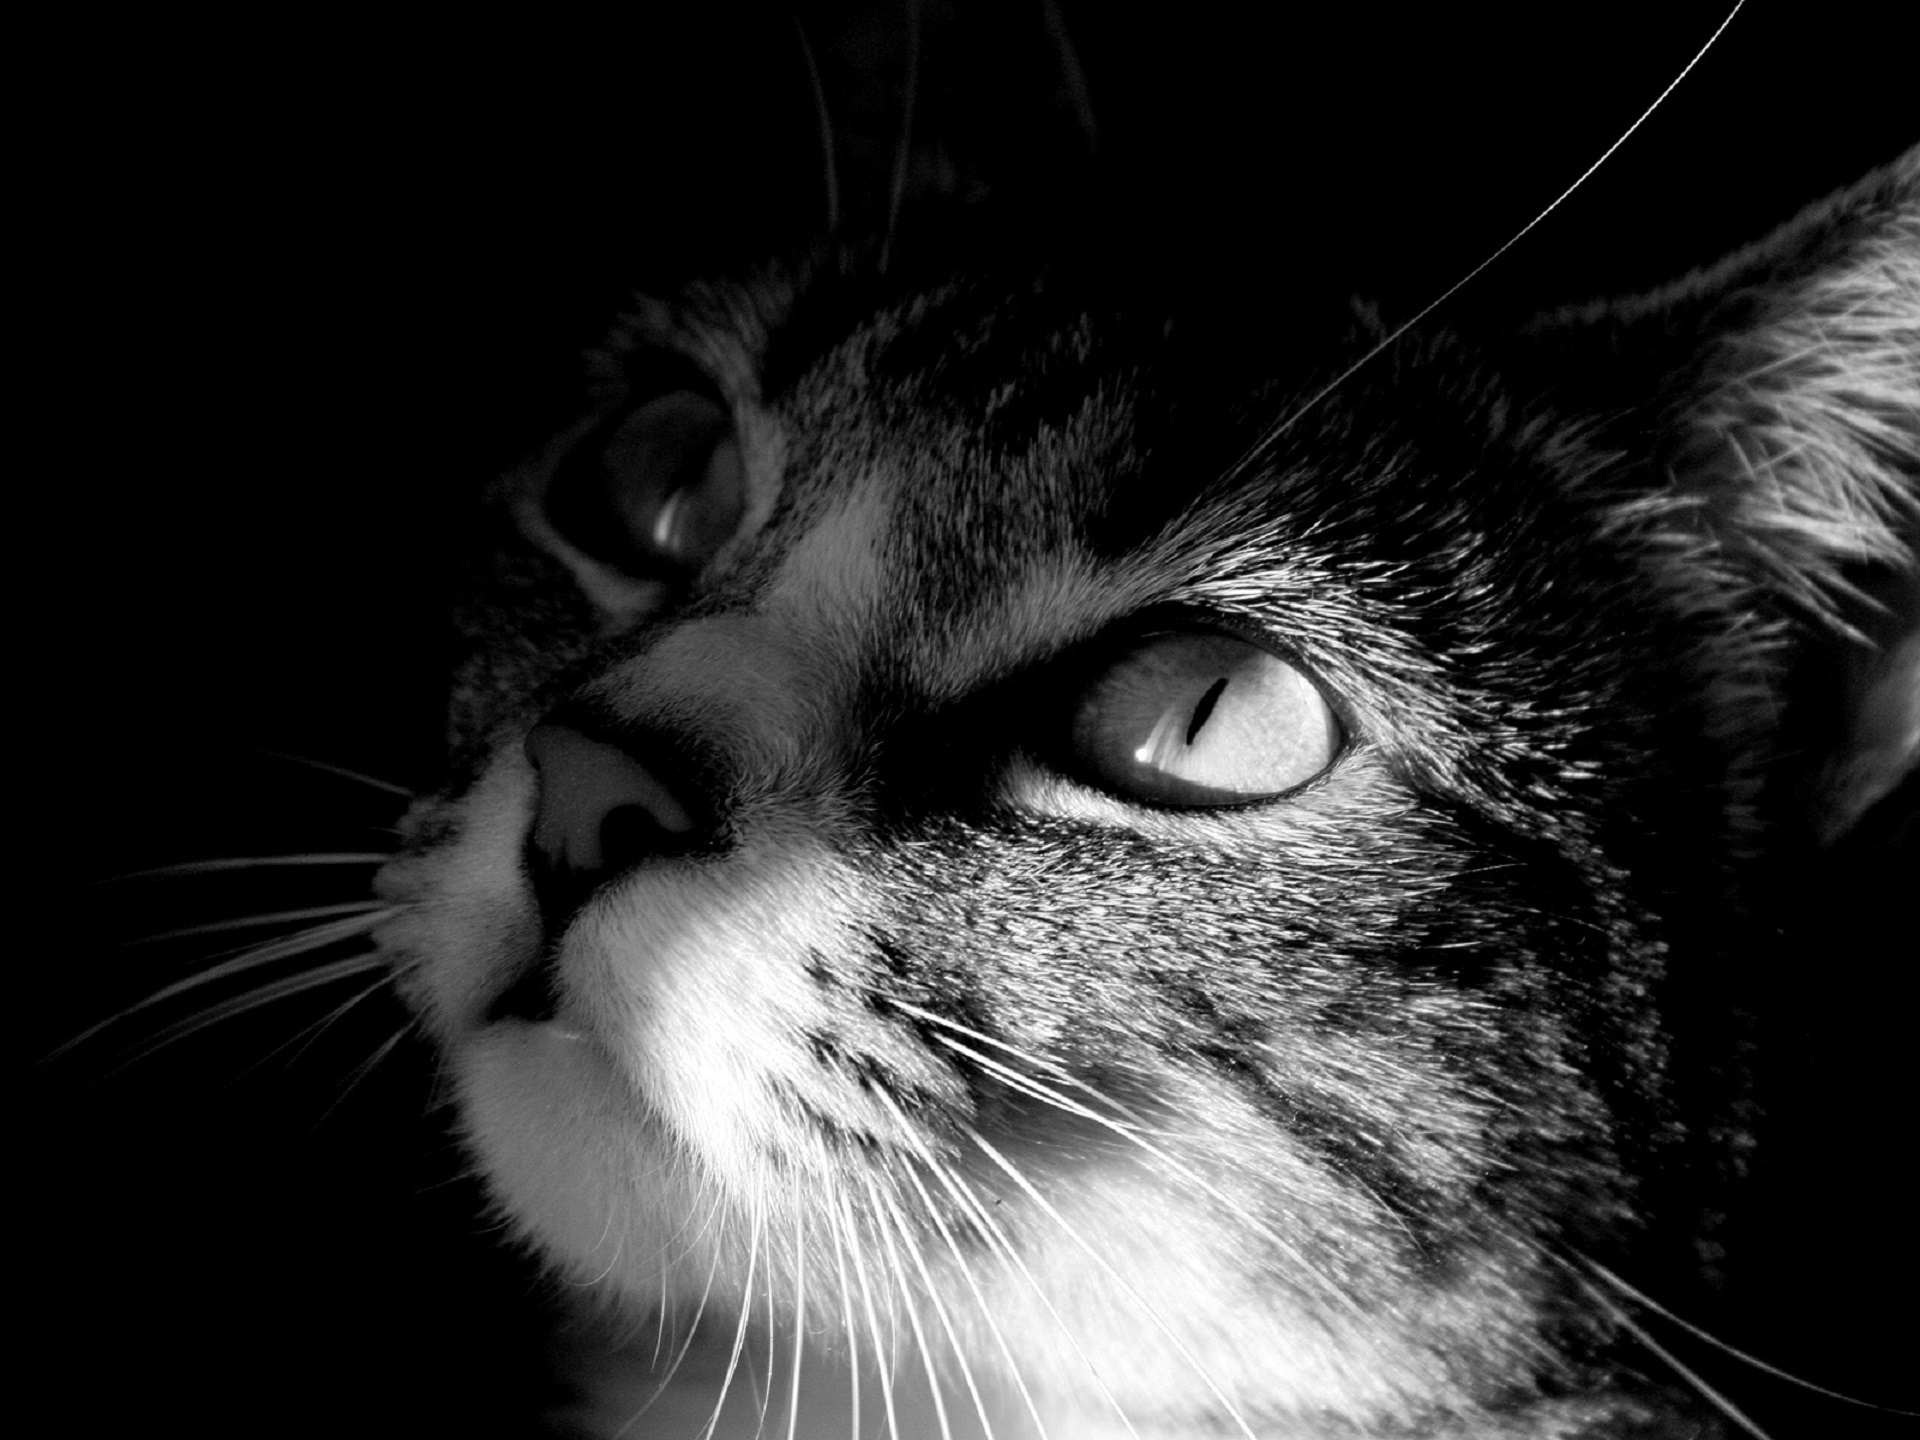
black and white, white, photography, sweet, animal, cute, looking, pet, fur, portrait, cat, macro, feline, mammal, black cat, black, monochrome, close up, face, nose, whiskers, kitty, eye, head, vertebrate, domestic, adorable, shorthair, curious, monochrome photography, small to medium sized cats, cat like mammal